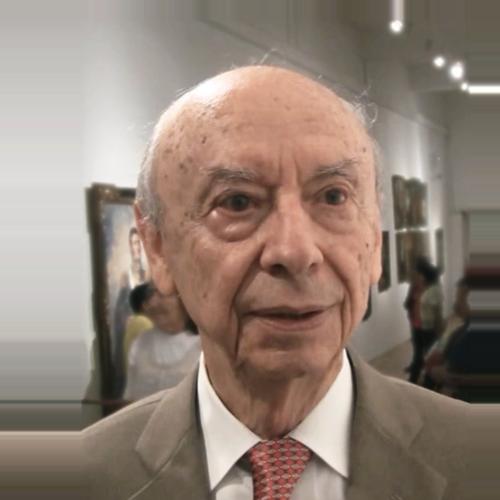
Age: 82